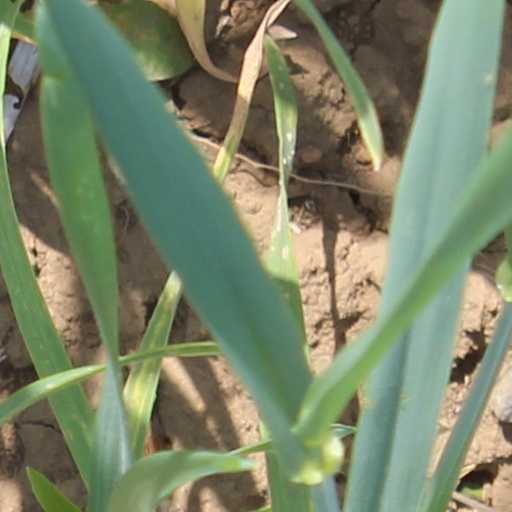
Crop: wheat